NXT: New Year's Evil (2023)

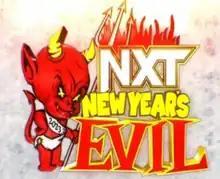

The 2023 NXT: New Year's Evil was the third annual professional wrestling television special produced by WWE, and fourth New Year's Evil overall. It was held exclusively for wrestlers from the promotion's NXT brand division. The event took place on January 10, 2023, at the WWE Performance Center in Orlando, Florida and aired live as a special episode of WWE's weekly television series "NXT" on the USA Network.